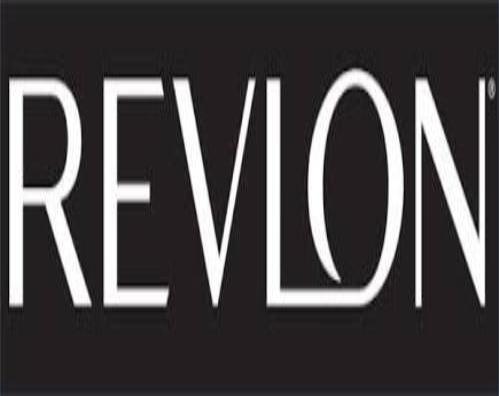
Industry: Necessities